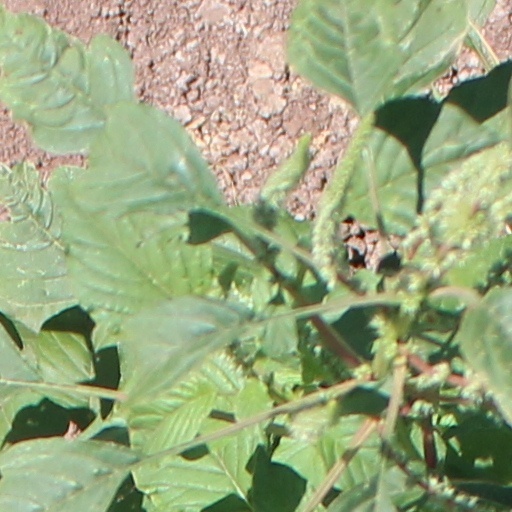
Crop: wheat